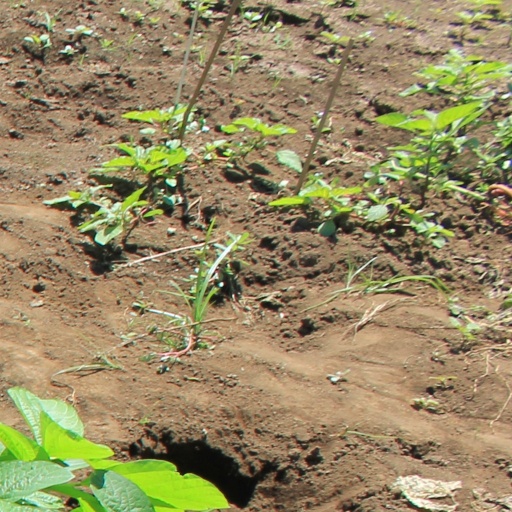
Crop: soybean